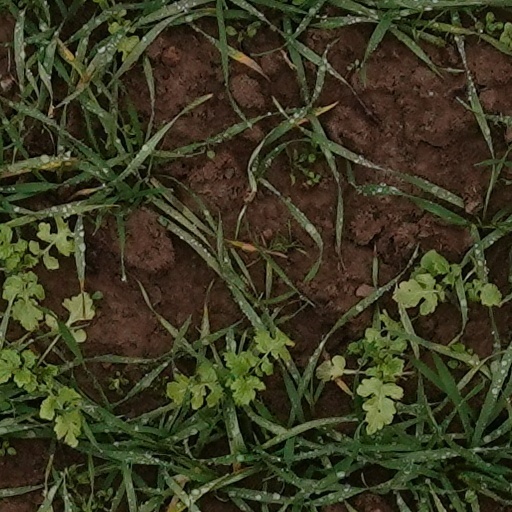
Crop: wheat